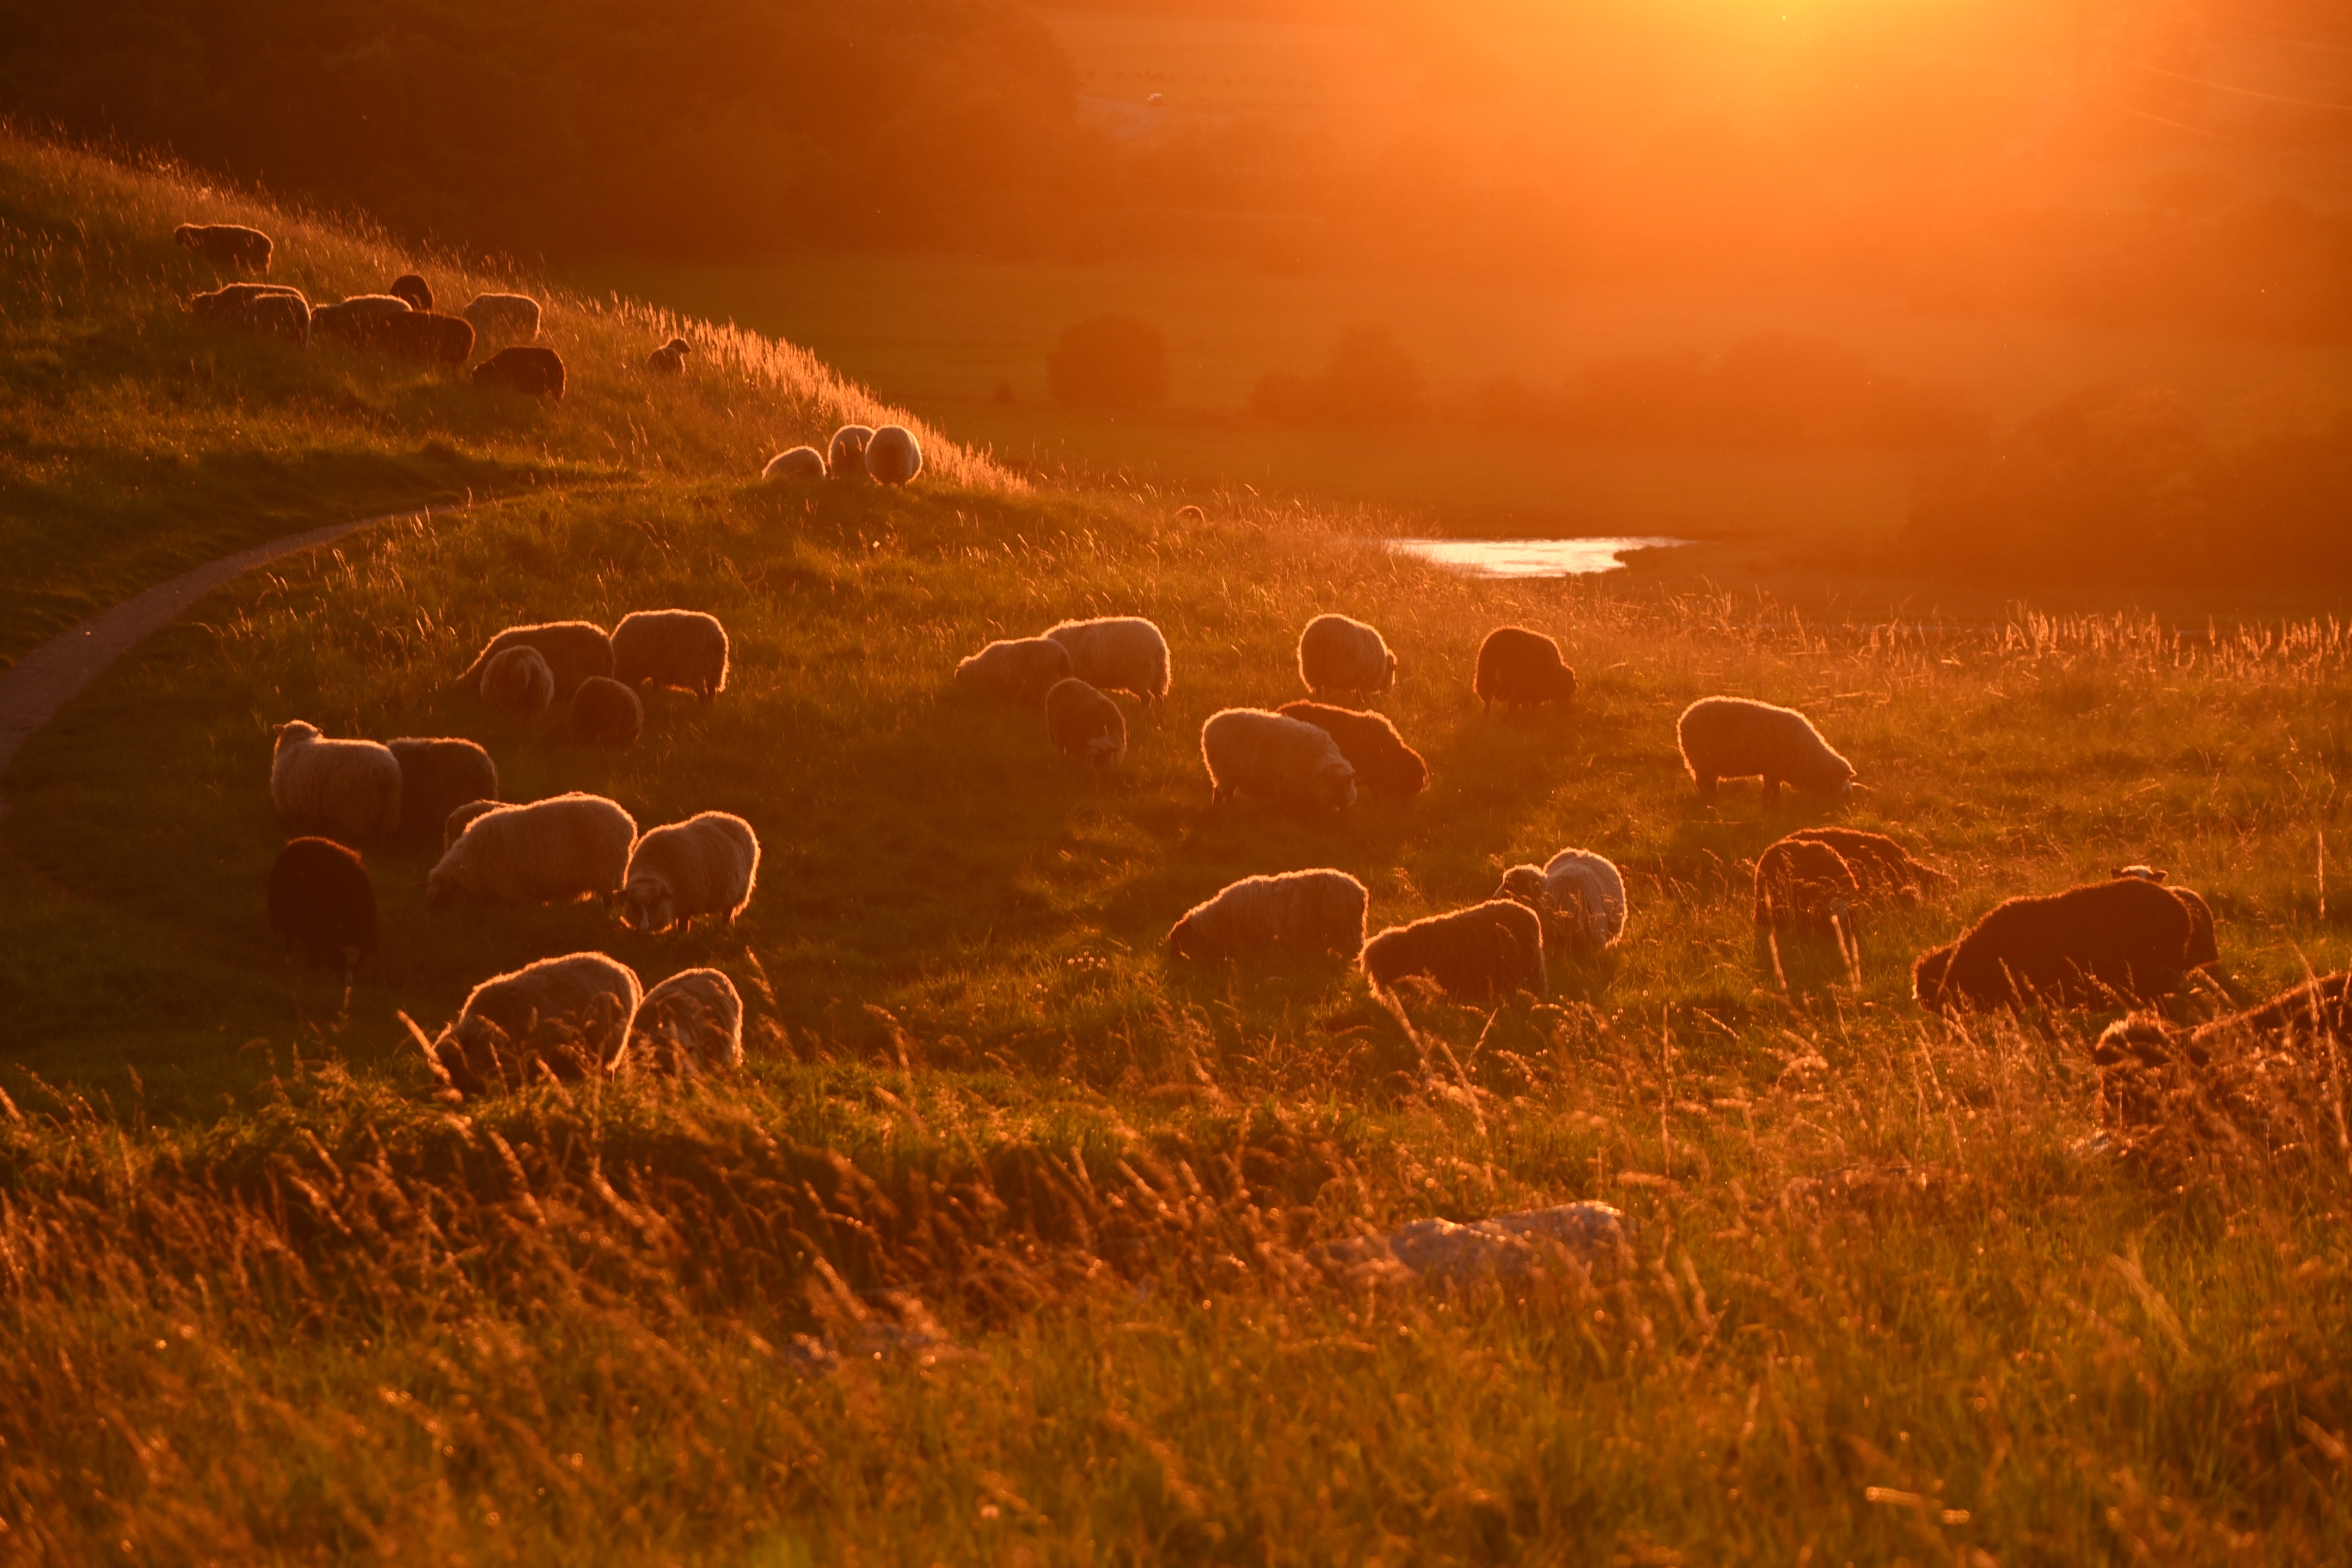
landscape, nature, horizon, sunrise, sunset, field, prairie, countryside, sunlight, morning, hill, dawn, flock, summer, evening, herd, scenic, livestock, sheep, wool, savanna, plain, grassland, habitat, steppe, natural environment, atmospheric phenomenon